Massillon, Ohio

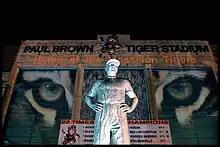
Statue of professional football player, coach, and team owner Paul Brown in front of Paul Brown Tiger Stadium

The 1915 landmark movie theatre, designed by Guy Tilden, was saved from demolition by the local Lions International club in 1982. The theatre is thought to be one of the oldest purpose-built movie houses in the country still in operation. One of the theatre's two arc-lamp 35mm projectors was replaced by a digital projector in 2013. Today the theatre hosts community events, and screens classic and second-run movies on weekends. The stage also hosts live theatre. In 1989, the play "Dear Mother and All", a World War I play based on letters of Massillon native Charles Vernon Brown and his friends and family, debuted at the theatre.